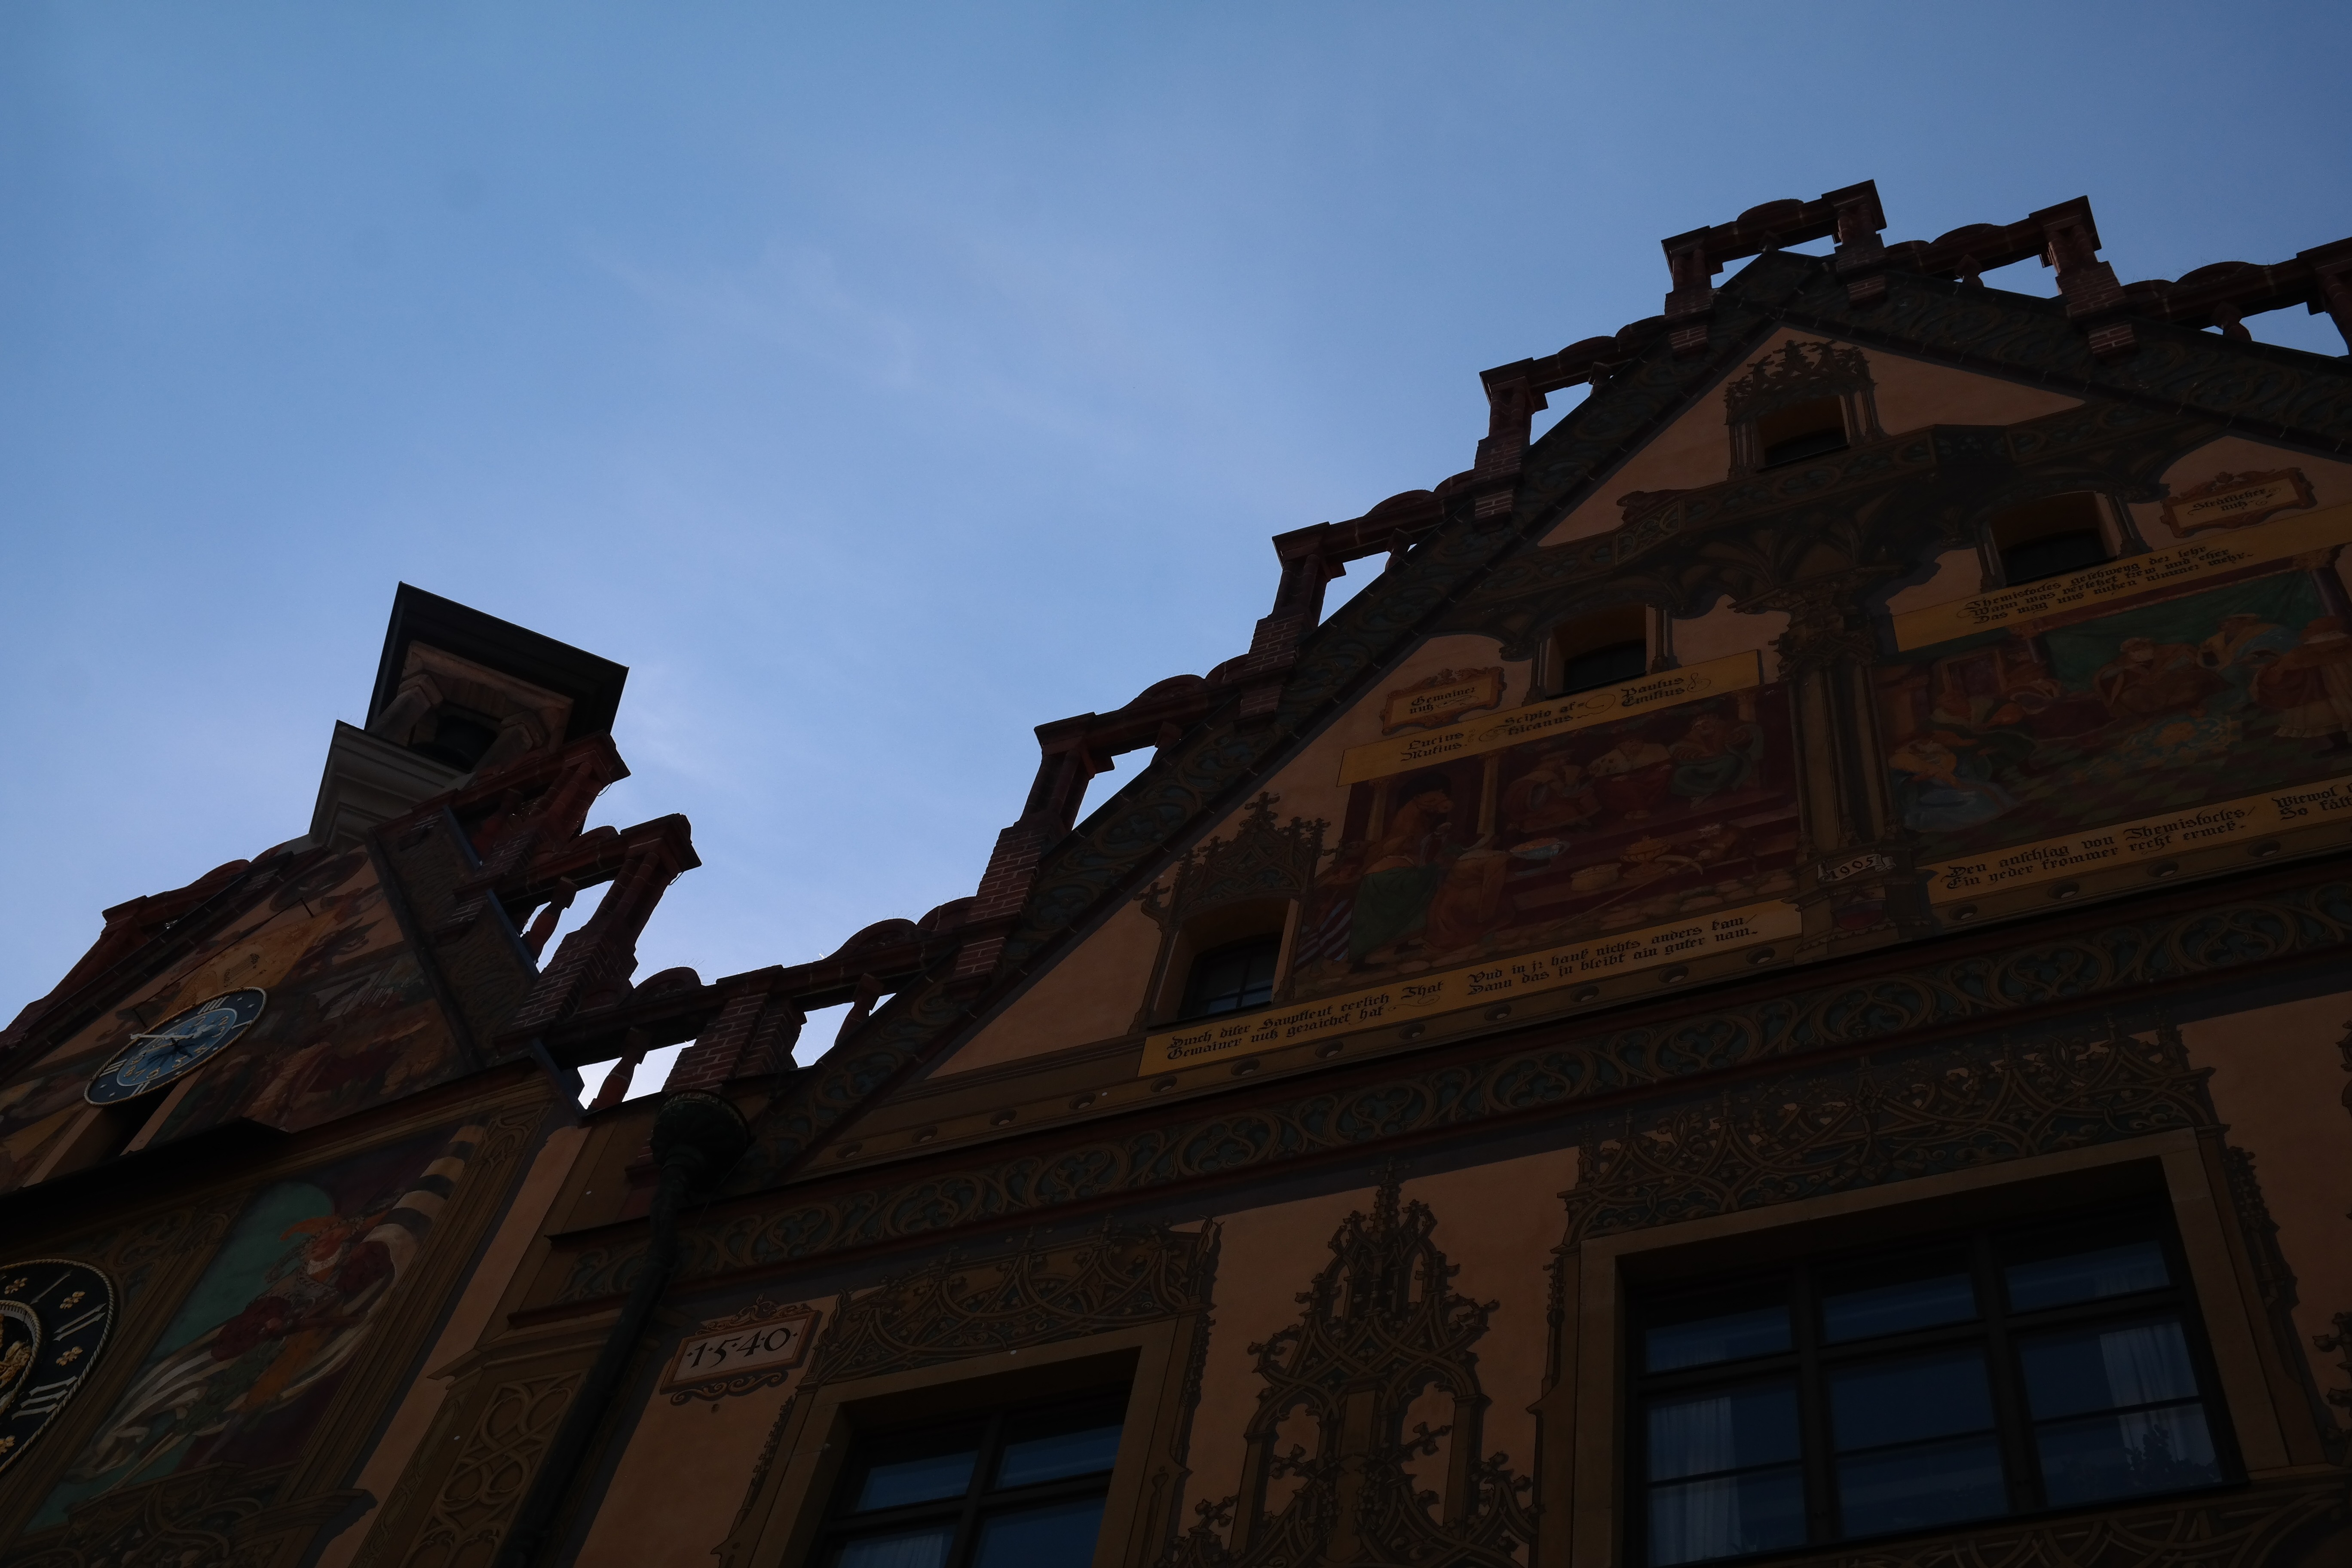
architecture, sky, house, town, roof, building, evening, landmark, facade, painting, mural, ulm, frescoes, town hall, back light, ulmer hall, urban area